Fort Christmas

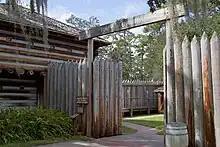
Fort Christmas historical Park - Fort Entrance

A small museum within the walls of the re-created fort displays US military, Seminole Indian and pioneer artifacts dating from the Seminole War period, including weapons, clothing, tools, household appliances and other items. In addition to the life-size replica of the fort, the park also features a growing number of restored "Florida Cracker" houses and farm buildings furnished with original and reproduction period pieces that show rural Florida life from the 1870s through the 1930s.